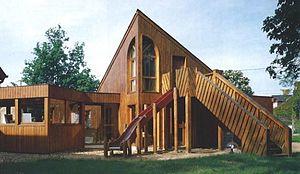
Ecole Maternelle de Marolles
Marolles est une commune française située dans le département de Loir-et-Cher en région Centre-Val de Loire.